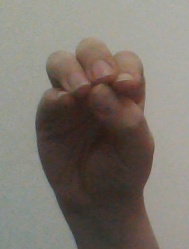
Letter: ha